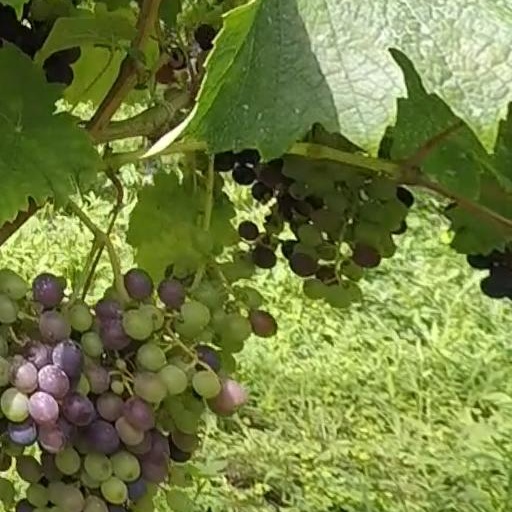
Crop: grape